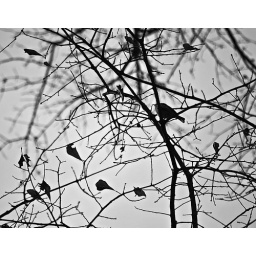
It fascinated me how the birds silhouetted against the sky were hard to differentiate from the leaves on the branches.